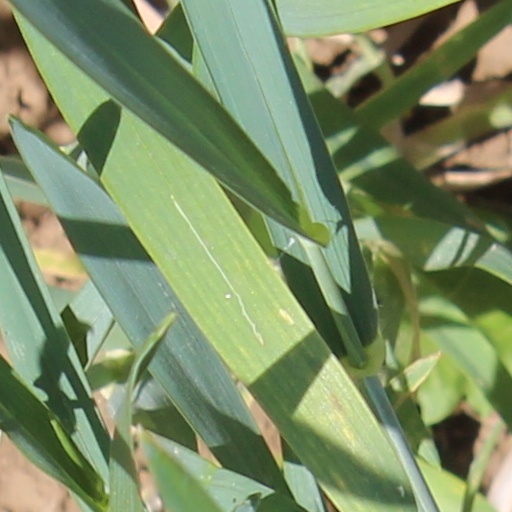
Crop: wheat